University of the Fraser Valley

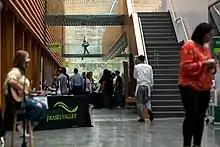
Chilliwack campus at Canada Education Park

The Chilliwack campus is located at Canada Education Park (CEP). It houses the Trades and Technology Centre, which opened in 2009, the Faculty of Health Sciences building and the Agriculture Centre of Excellence, which opened in May 2012 and spring 2014 respectively.